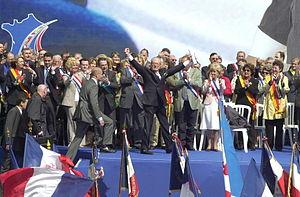
Jean Marie Lepen President Du Front NationalÆnglisc: Jean Marie Lepen President Of National Front French PartyСрпски / srpski: Жан Мари Лепен председник француске партије Националног фронта